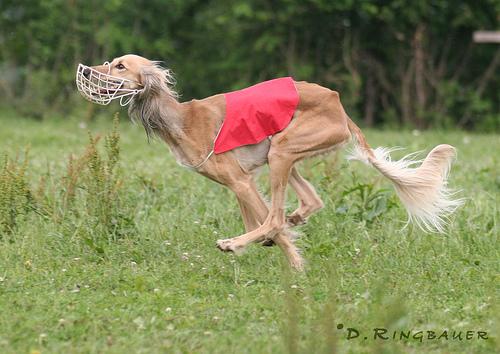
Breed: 206-n000051-Saluki